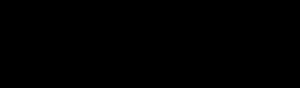
Jean Cabut, dit Cabu, est un caricaturiste, dessinateur de presse et auteur de bande dessinée français, né le 13 janvier 1938 à Châlons-sur-Marne et mort assassiné le 7 janvier 2015 à Paris lors de l'attentat djihadiste contre la rédaction de Charlie Hebdo.